Nathán Pinzón

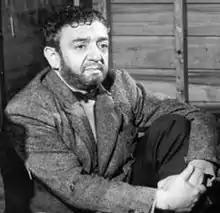
Nathán Pinzón

Nathán Pinzón (27 February 1917 – 15 August 1993) was an Argentine actor. He starred in the 1962 film "Una Jaula no tiene secretos".